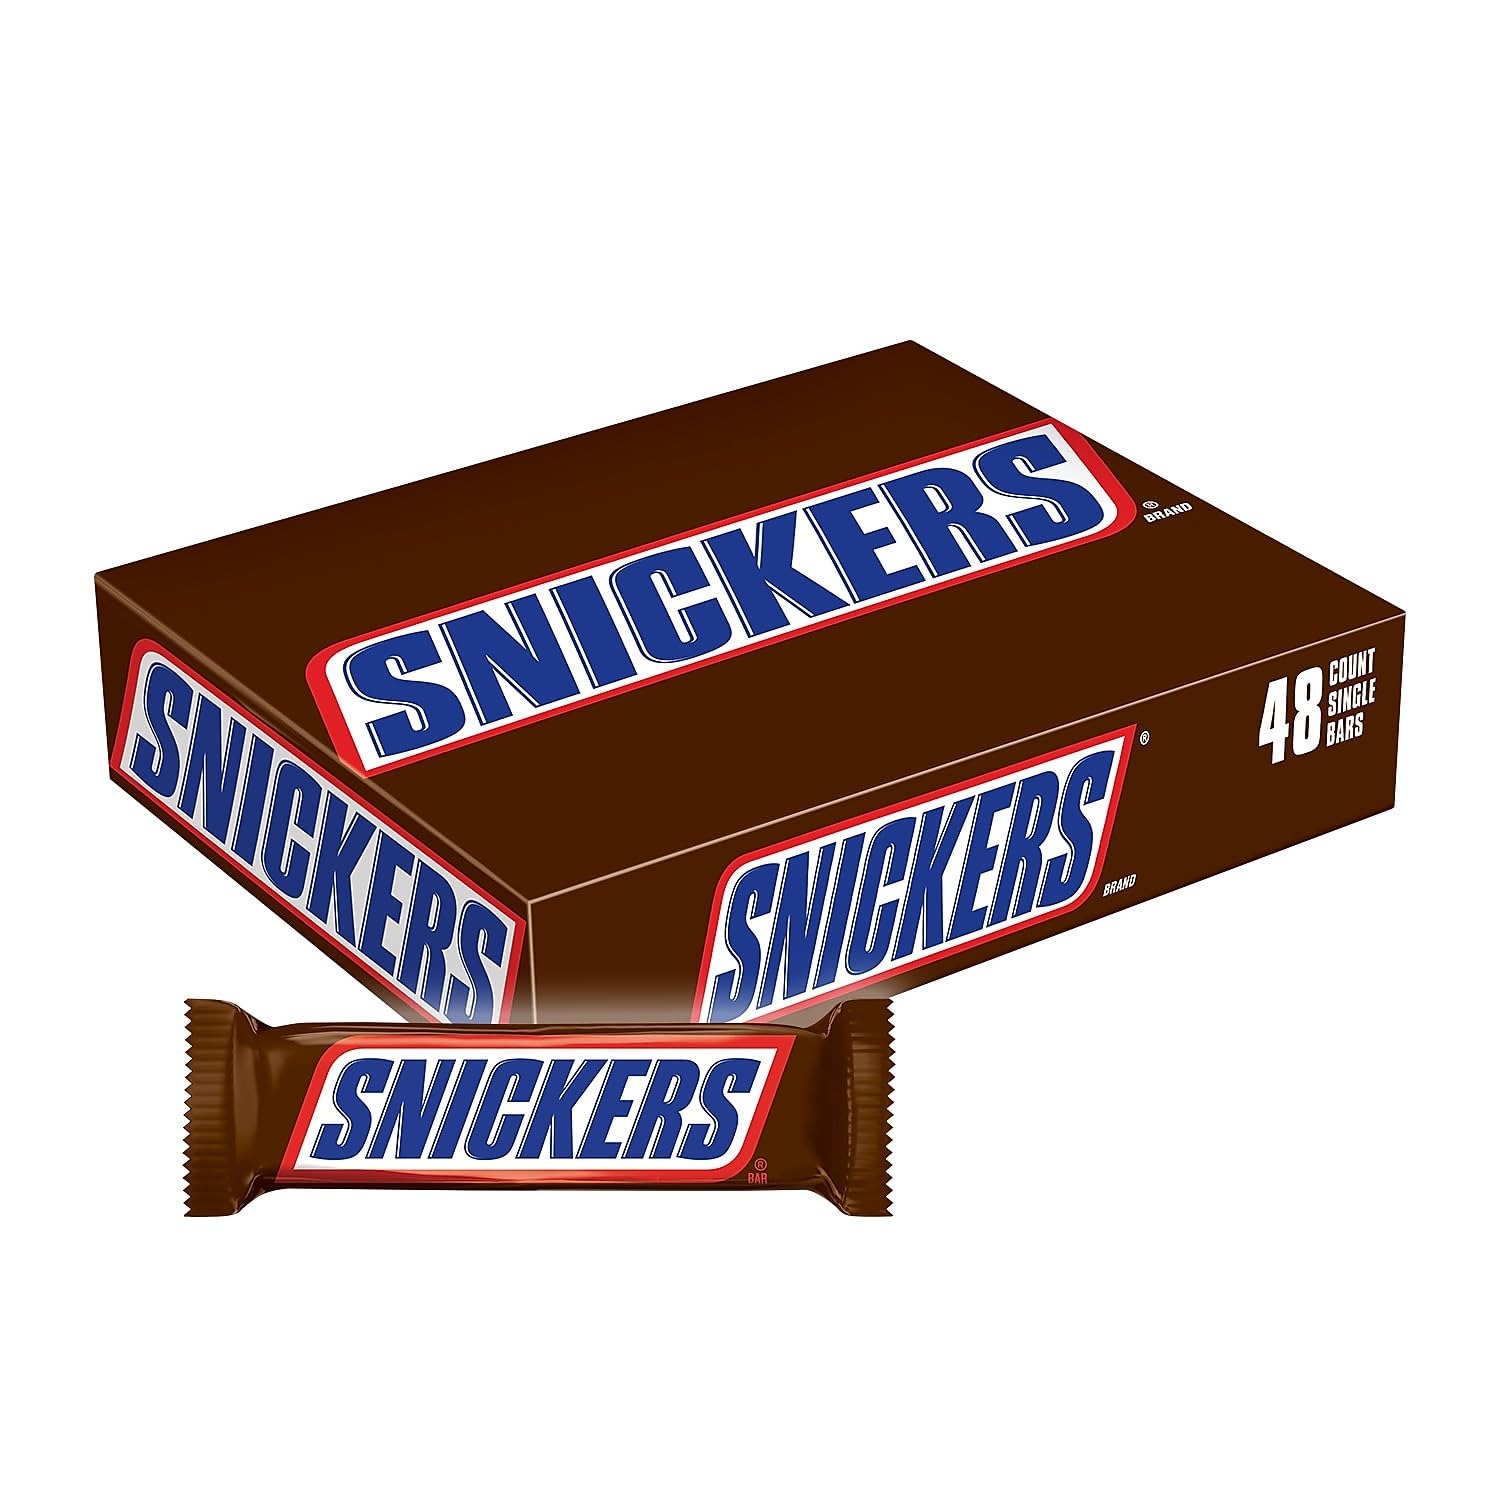
Item Name: SNICKERS Singles Size Chocolate Candy Bars 1.86-Ounce Bar 48-Count Box
Bullet Point 1: Contains one (1) box of forty-eight (48) 1.86-ounce singles size SNICKERS Chocolate Candy Bars
Bullet Point 2: Ready for the Summer! Ships with cool-packs so your chocolate treats arrive in perfect condition
Bullet Point 3: These full-sized candy bars are great for gifts baskets and candy buffets
Bullet Point 4: Stock your pantry for when you want a chocolate treat
Bullet Point 5: Made with caramel, nougat, peanuts and milk chocolate
Value: 48.0
Unit: count

Price: 52.48